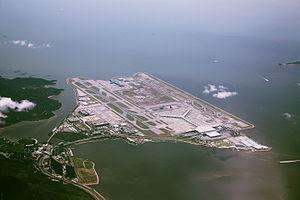
L'aéroport international de Hong Kong est l'aéroport de la ville de Hong Kong, à une trentaine de kilomètres du centre-ville.